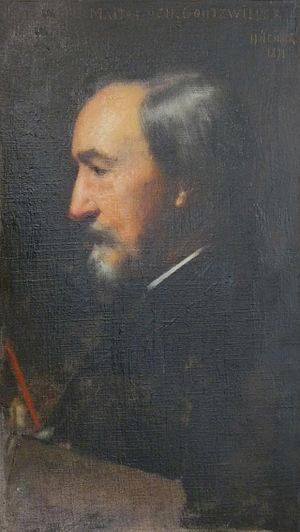
Portrait de Charles Goutzwiller par Jean-Jacques Henner qui fut son élève, 1891, Musée sundgauvien
Charles Antoine Adam Goutzwiller, né à Altkirch le 3 septembre 1819 et mort à Coincy le 2 février 1900, est un artiste et historien de l'art alsacien. Il est l'auteur de portraits, de paysages, de natures mortes, de motifs d'architecture et de sculpture pour la gravure. Ses lithographies illustrent plusieurs ouvrages sur l'art.